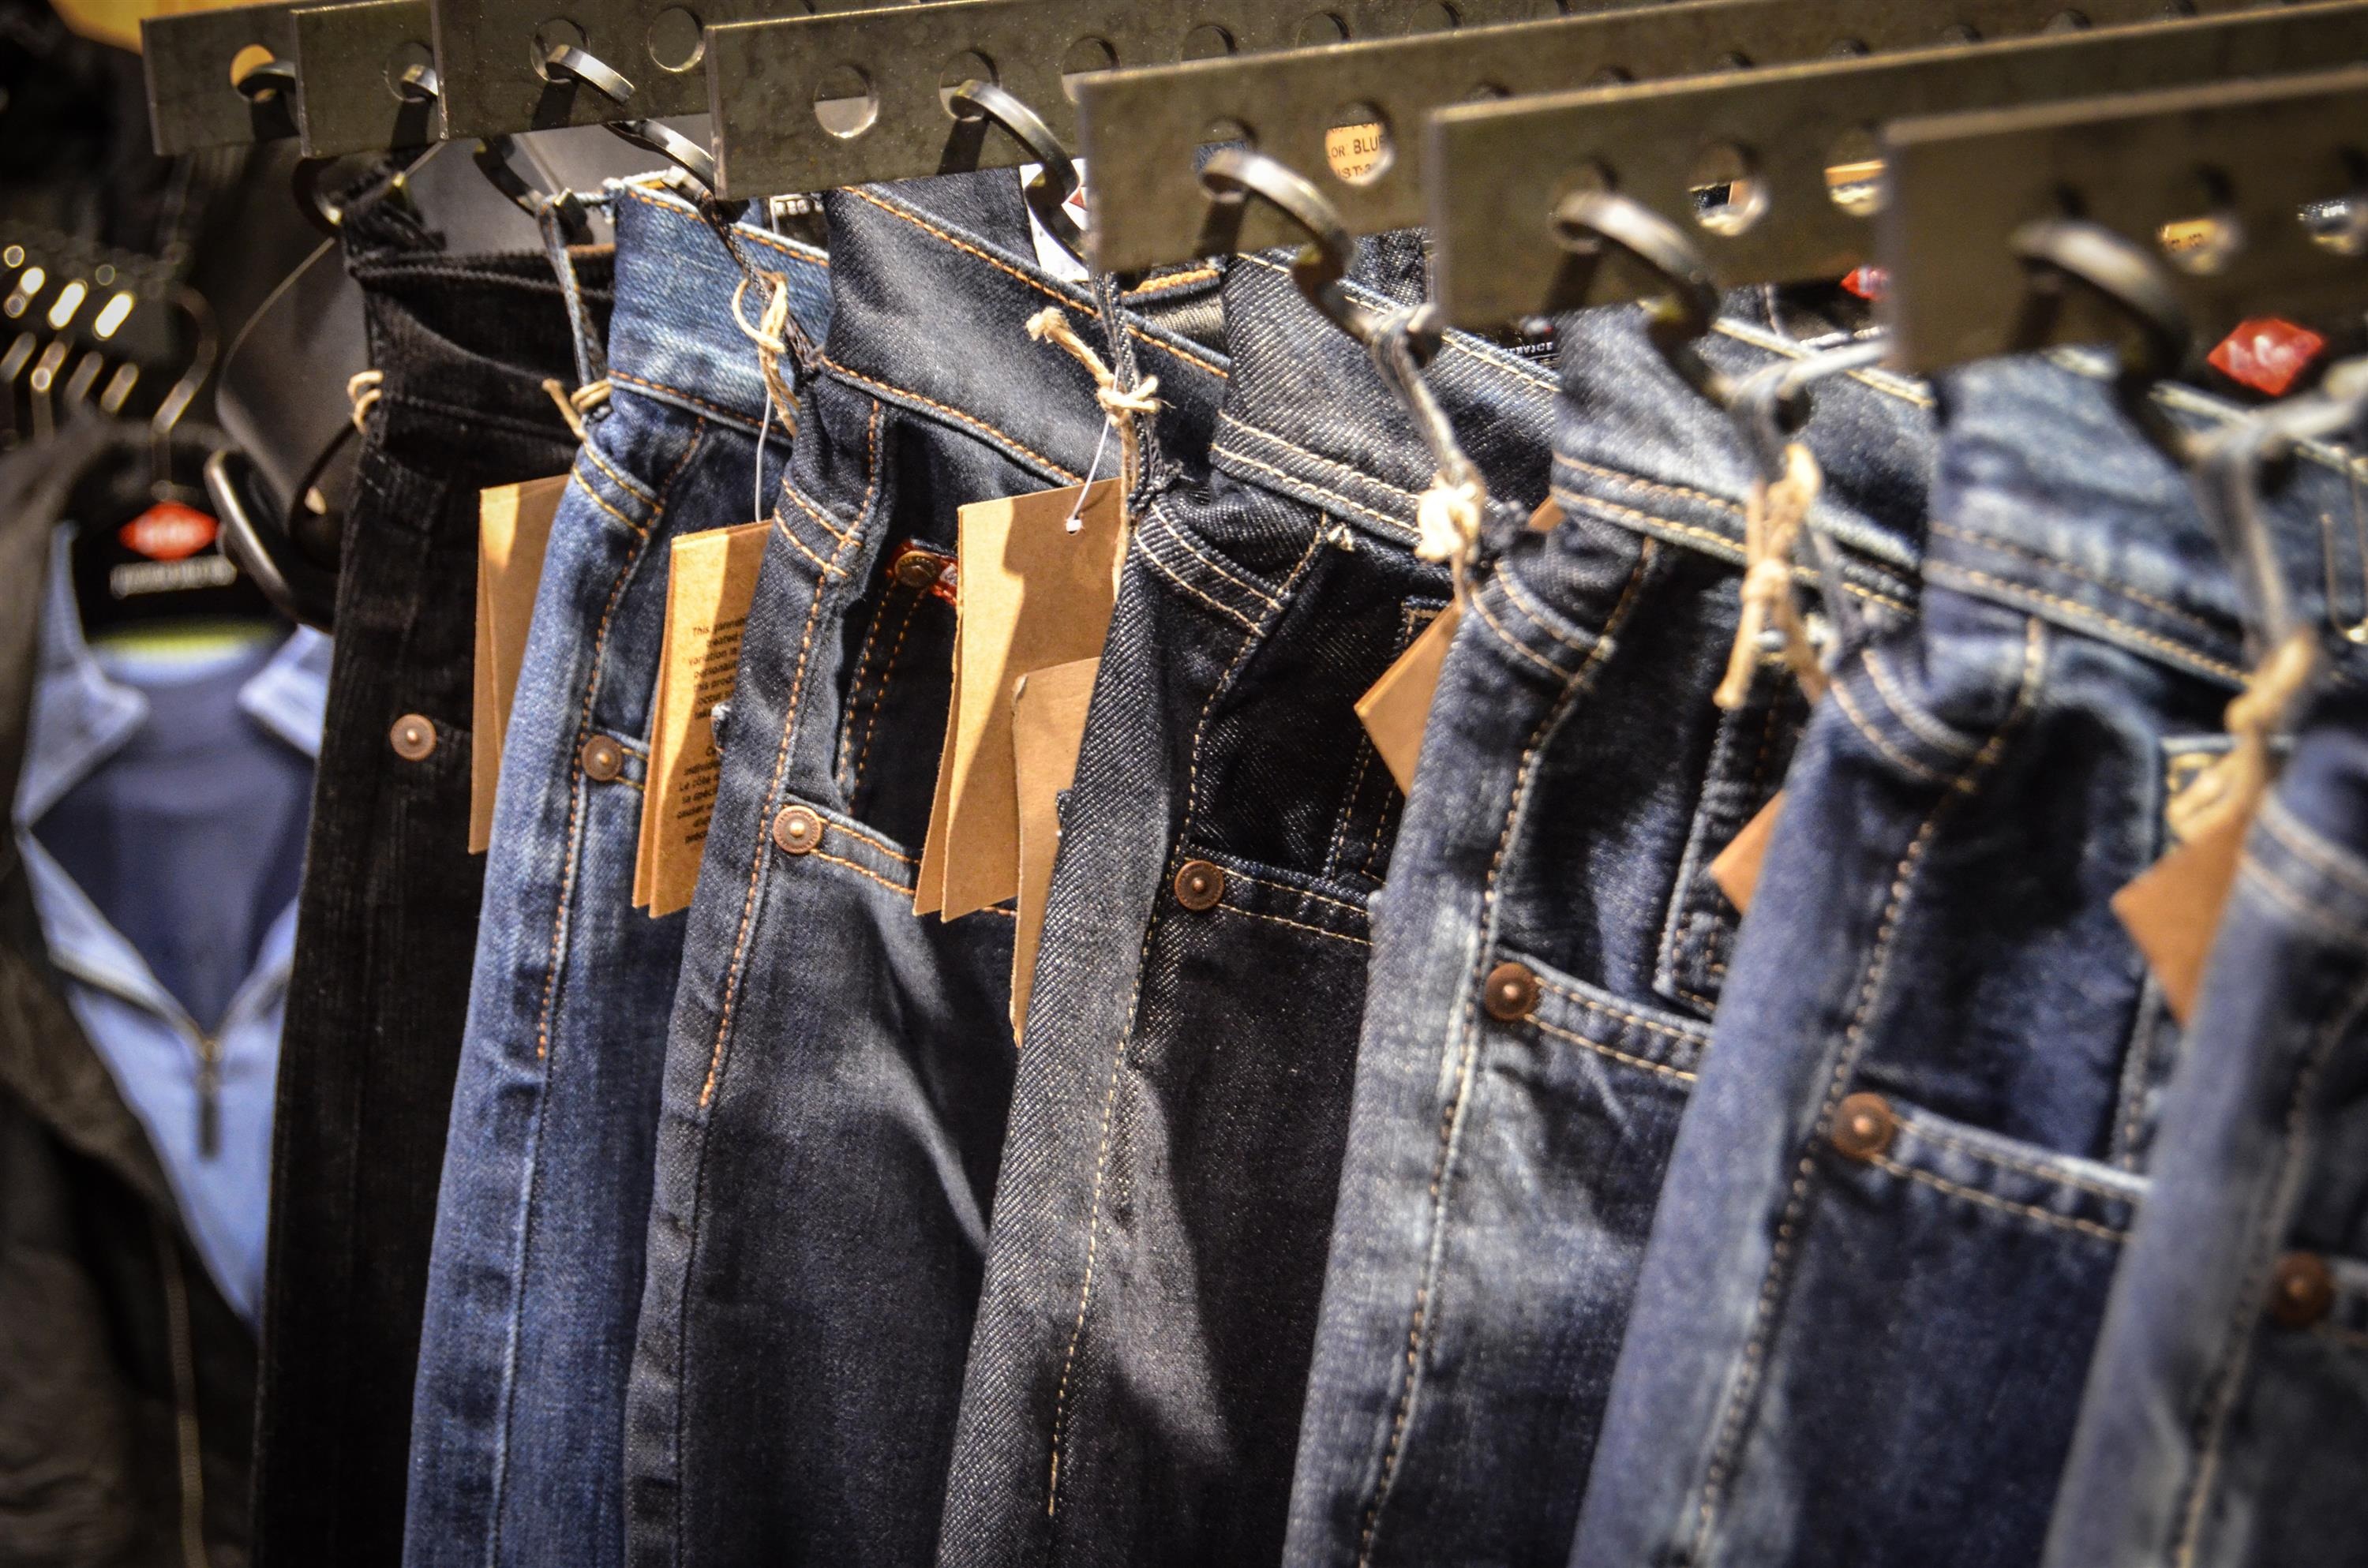
military, shop, jeans, soldier, army, shelf, blue, business, clothing, shopping, pants, buy, exhibition, clothes